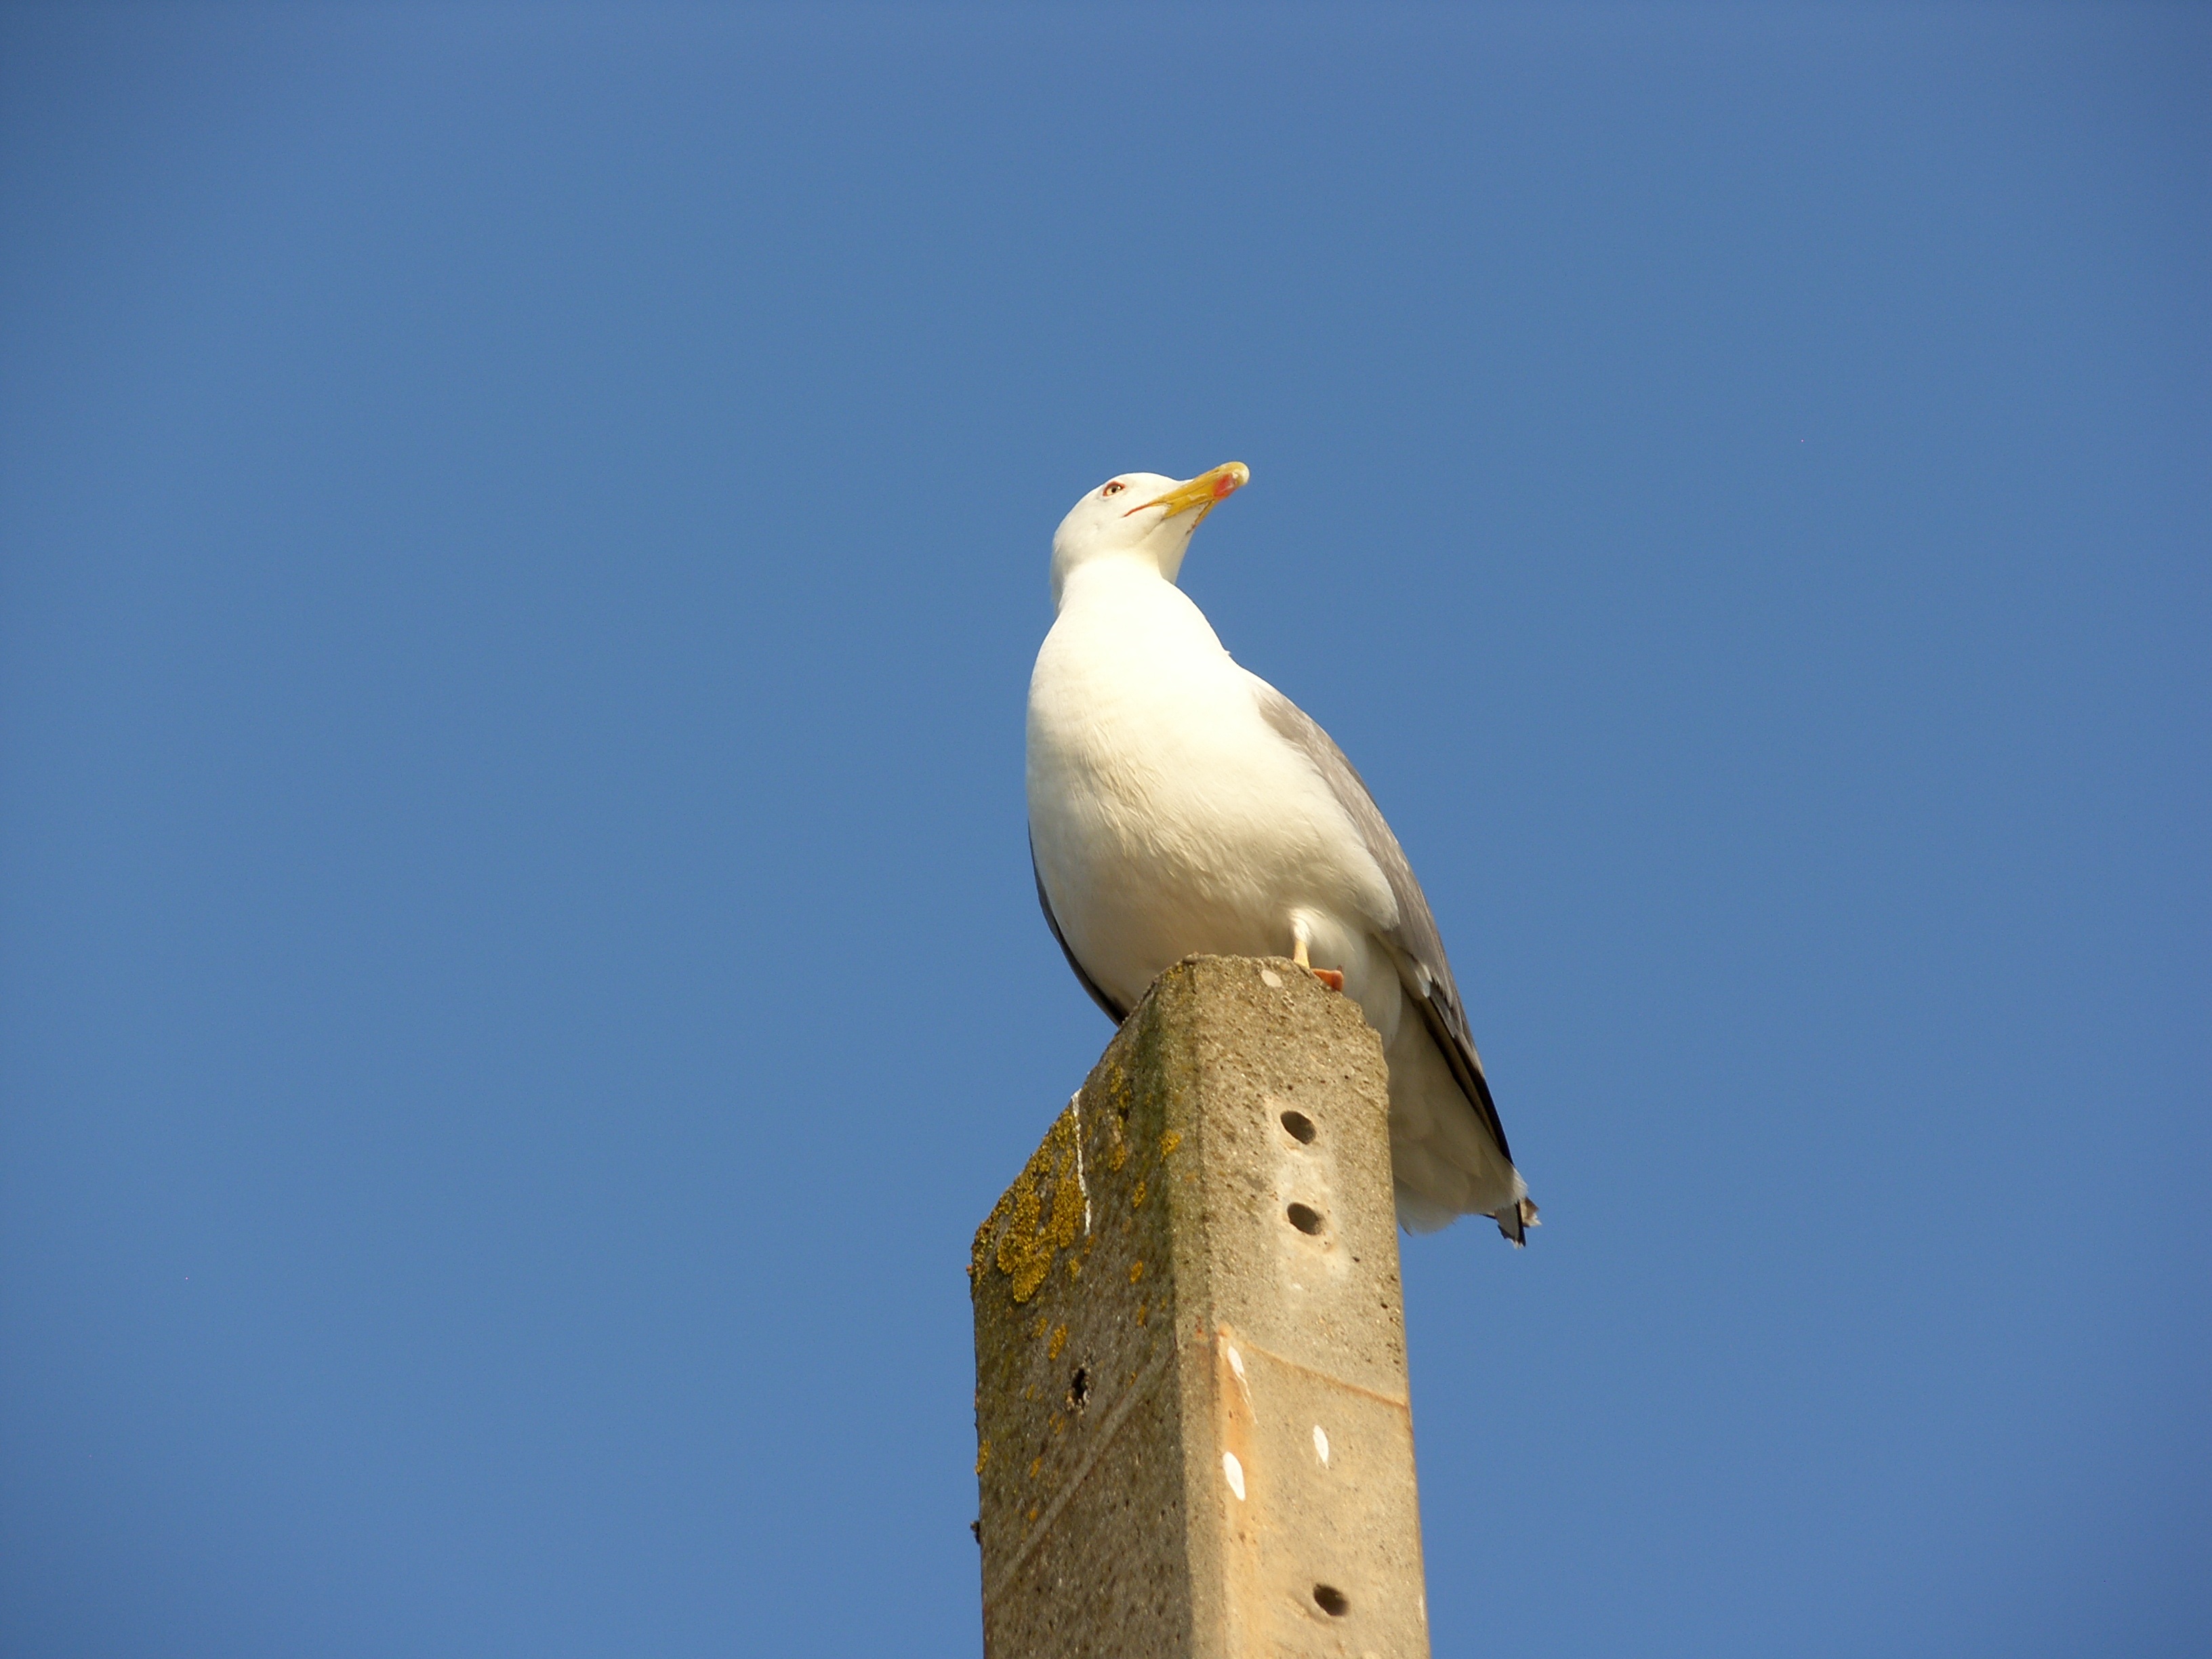
nature, bird, wing, sky, gull, beak, blue, fauna, vertebrate